Colorado tick fever

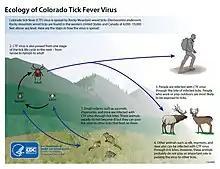
Ecology of Colorado tick fever virus

Contracting the CTF virus is thought to provide long-lasting immunity against reinfection. However, it is always wise to be on the safe side and try to prevent tick bites.